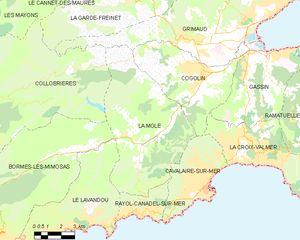
Carte des communes françaises La Môle